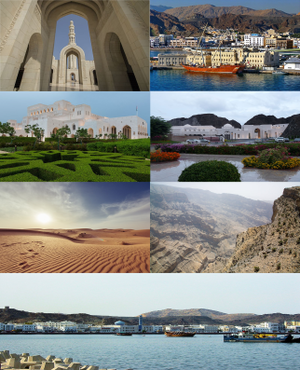
Mascate, également connue en tant que Muscat, est la capitale d'Oman. L'ancien petit port et la vieille ville de Mascate, contenant 25 000 habitants, sont à l'origine de la plus grande agglomération du pays, avec une population dans l'aire métropolitaine de 1 090 797 habitants en 2008.